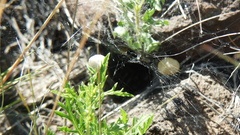
Species: Lactrodectus_hesperus